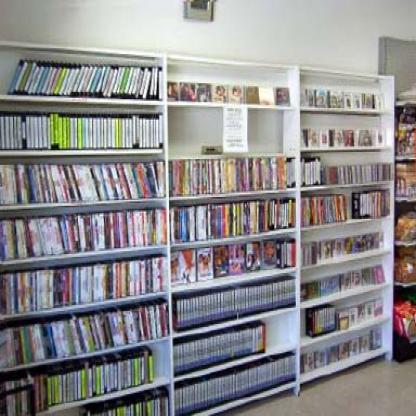
Scene: Indoor